The Alamo (2004 film)

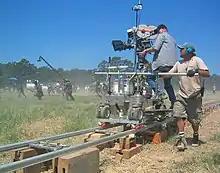
Crew members film a battle scene.

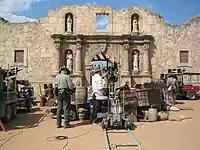
The set of the Alamo used during filming.

The origin of the project began in the mid 1990's, with screenwriter Leslie Bohem, who had previously worked on films such as "", and "Dante’s Peak". Bohem had a conversation with "Braveheart" screenwriter Randall Wallace at the Austin Film Festival, who told Bohem about a trip he had taken to San Antonio to take a look at The Alamo. Bohem then set off to write a script. In 1998, Touchstone Pictures, a subsidiary of Disney bought the screenplay, and hired Ron Howard and Brian Grazer as producers, with Howard originally set to direct.